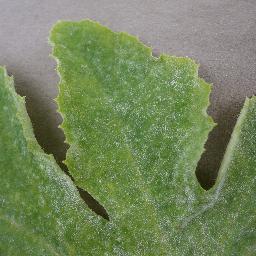
Label: Squash___Powdery_mildew